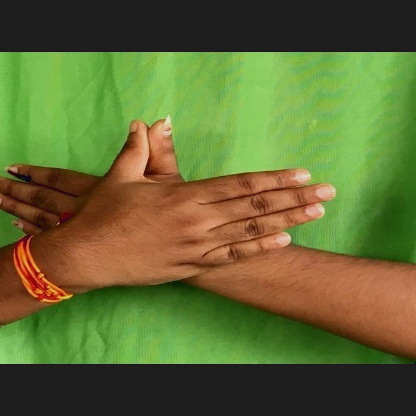
Mudra: Garuda